The White Adventure

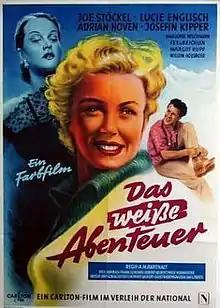
German film poster

The White Adventure is a 1952 West German comedy crime film directed by Arthur Maria Rabenalt and starring Joe Stöckel, Lucie Englisch and Adrian Hoven. It set at a ski resort on the Bavarian border with Austria, where smuggling is taking place.